Lisa Nowak

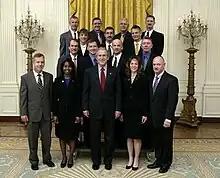
group portrait

As was usual, the six crew members of STS-121 embarked on a series of publicity events and interviews. They attended X Games XII at the Home Depot Center in Los Angeles from August 3 to 6, and the Houston Astros game on August 14 at Minute Maid Park, where the crew met pitcher Roger Clemens and threw ceremonial first pitches. On September 9, Nowak attended a tailgate party at the Naval Academy versus University of Massachusetts football game, where she gave her classmates the Class of 1985 flag she had carried on the Space Shuttle and signed photographs of herself. At half time she presented Annapolis with a Navy jersey she had carried on board "Discovery". She gave a long interview with the "Ladies' Home Journal" for its Mother's Day issue and presented awards at NASA's Stennis Space Center. She went back to Luxmanor Elementary School and Tilden Middle School where she spoke to the children and attended celebrations at Annapolis for the 30th anniversary of its admission of women, during which she gave a presentation as part of the academy's Forrestal Lecture Series. In December, the STS-121 crew flew to the UK, where they visited the University of Edinburgh and the National Space Centre in Leicester, and spoke at the University of Leeds, fellow STS-121 crewmember Piers Sellers's alma mater.